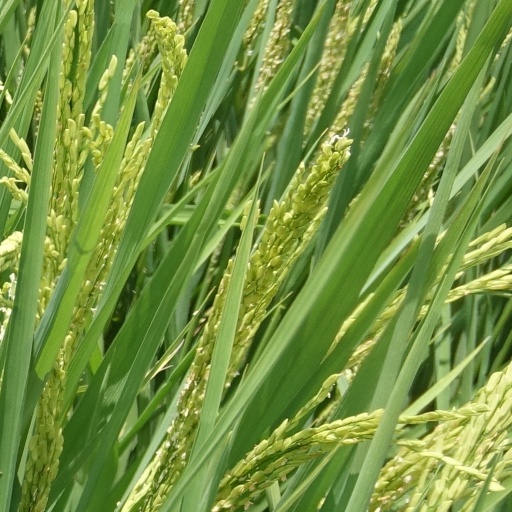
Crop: rice